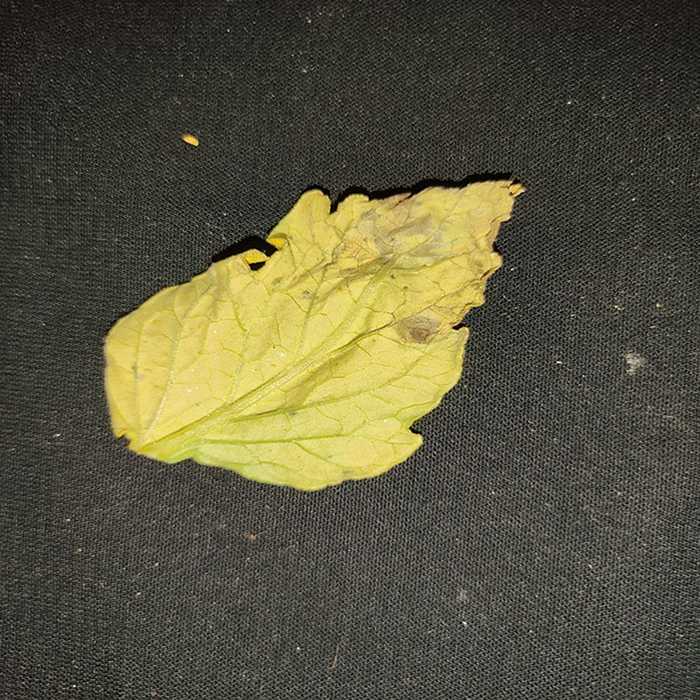
Plant: Tomato
Label: Tomato Bacterial spot